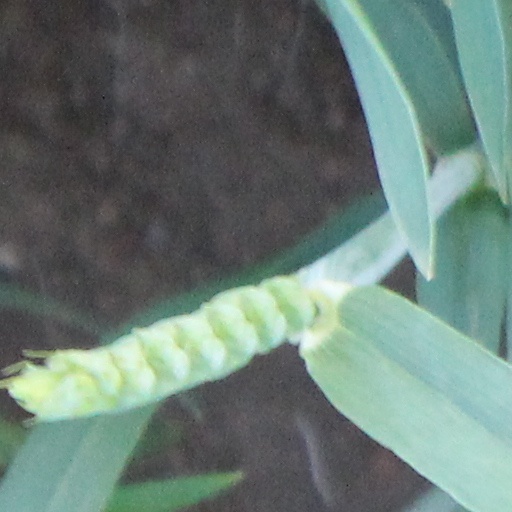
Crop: wheat